Main Street Grammar School

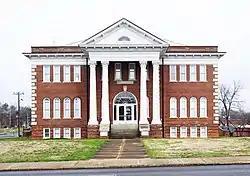
Union High School-Main Street Grammar School, March 2012

Main Street Grammar School, also known as Union High School, is a historic school building located at Union, Union County, South Carolina. It was built in 1909 and is a two-story, brick Neo-Classical building. It features a brick parapet, central projecting bay and large pedimented portico. In 1965, the Union Campus of the University of South Carolina acquired the building and rehabilitated it to serve as its main campus building.